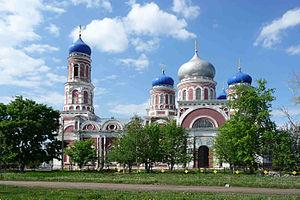
Spassk est une ville de l'oblast de Penza, en Russie, et le centre administratif du raïon de Spassk. Sa population s'élève à 7 270 habitants en 2013.